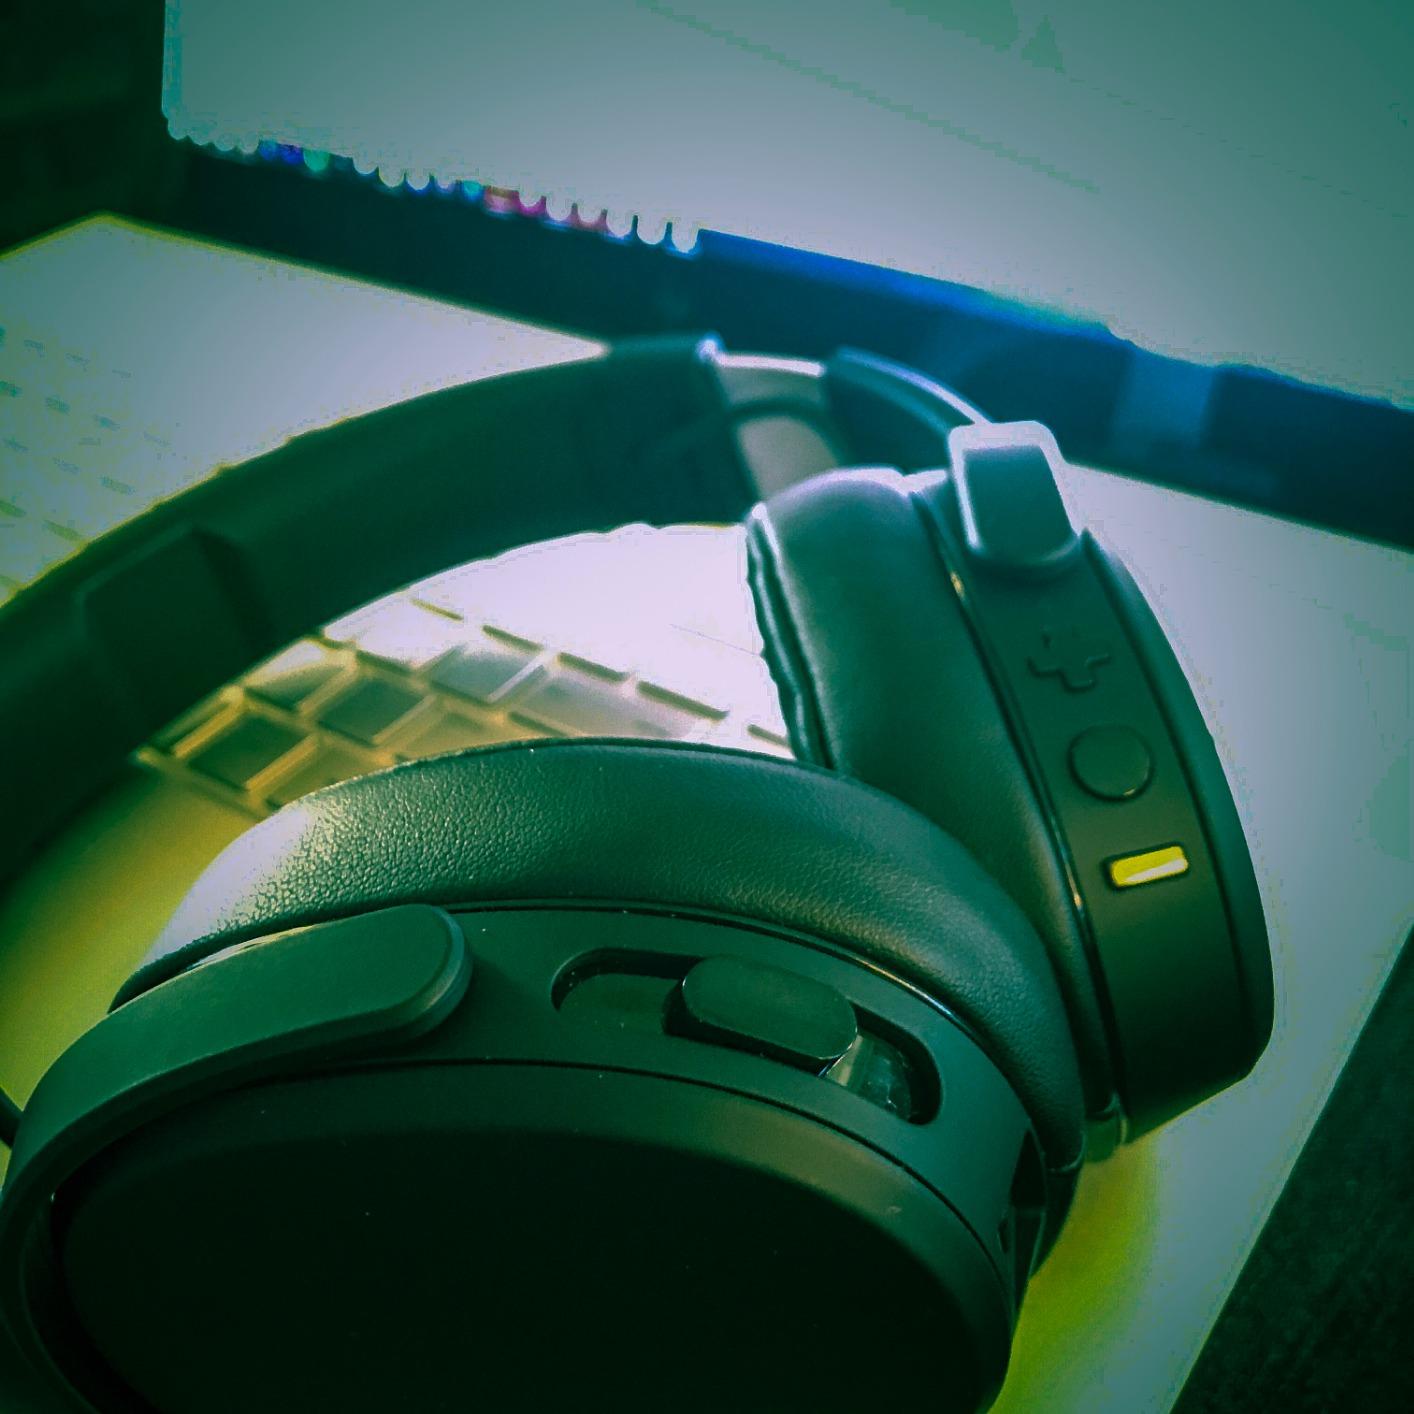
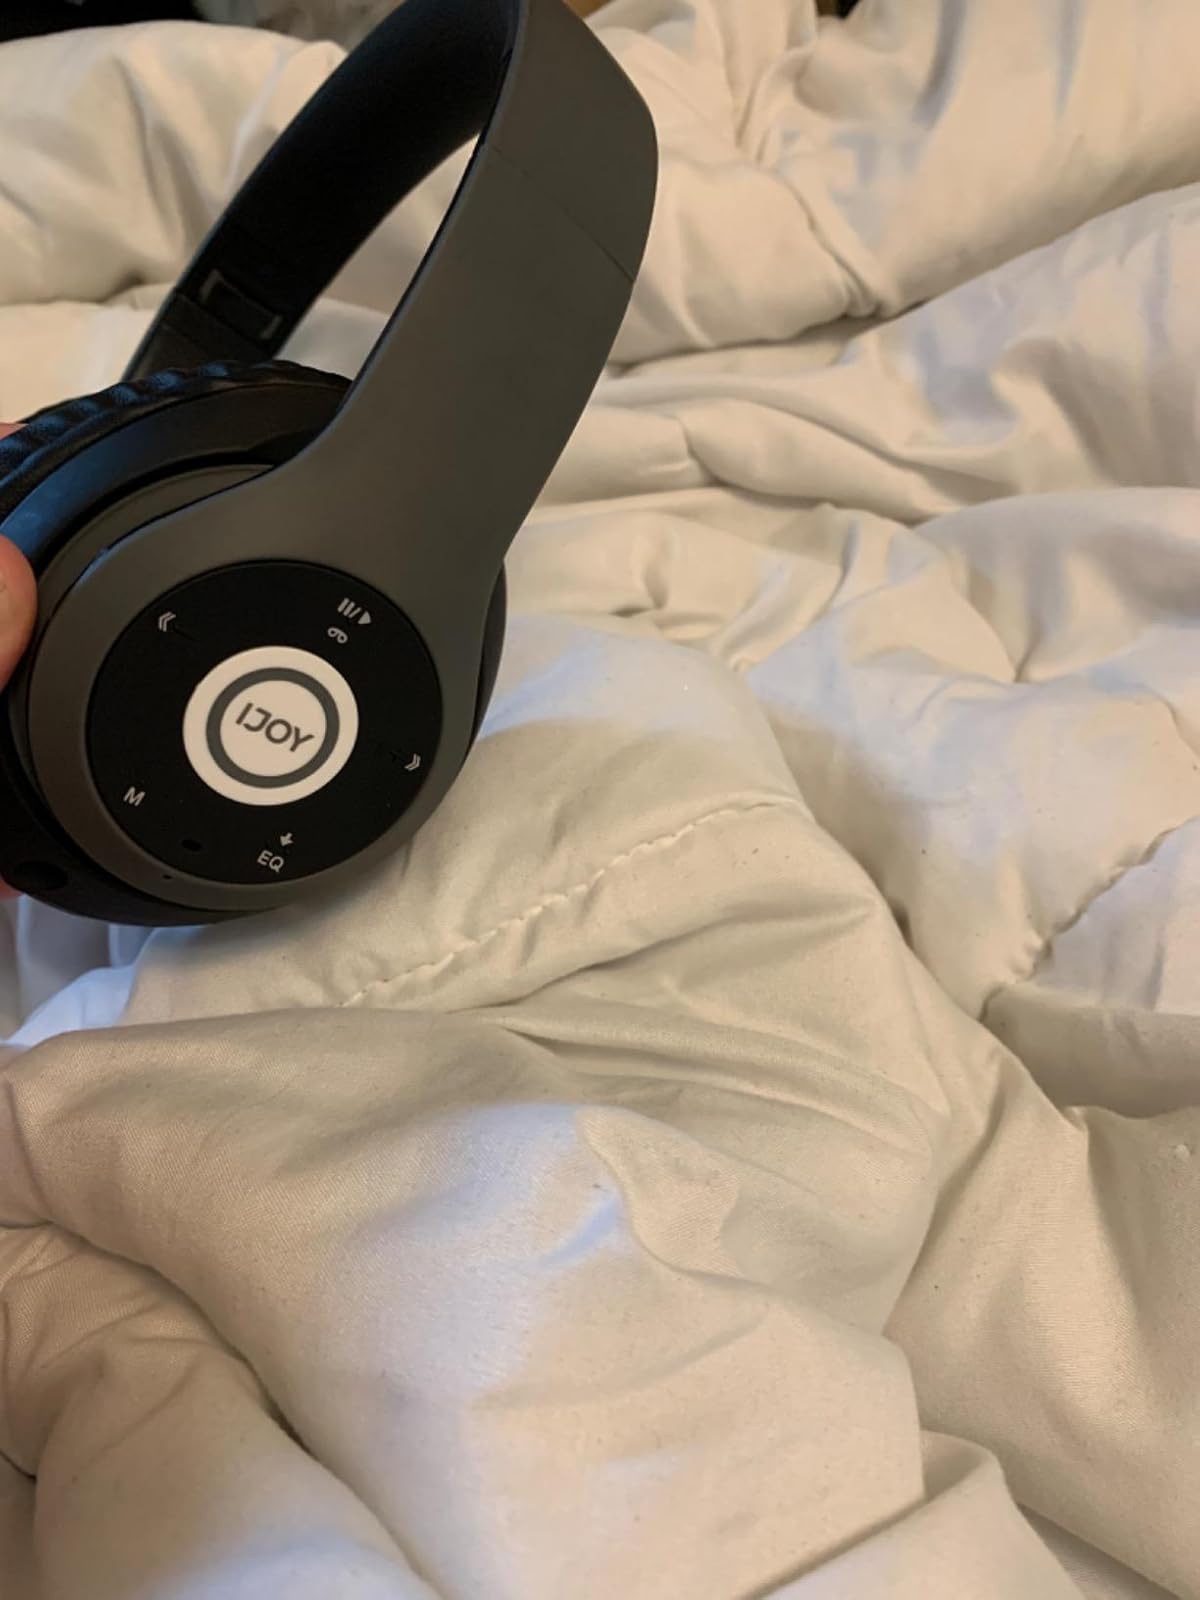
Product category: headphones
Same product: no